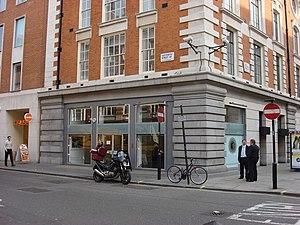
Getty Images est une agence de photographie et une banque d'images américaine.